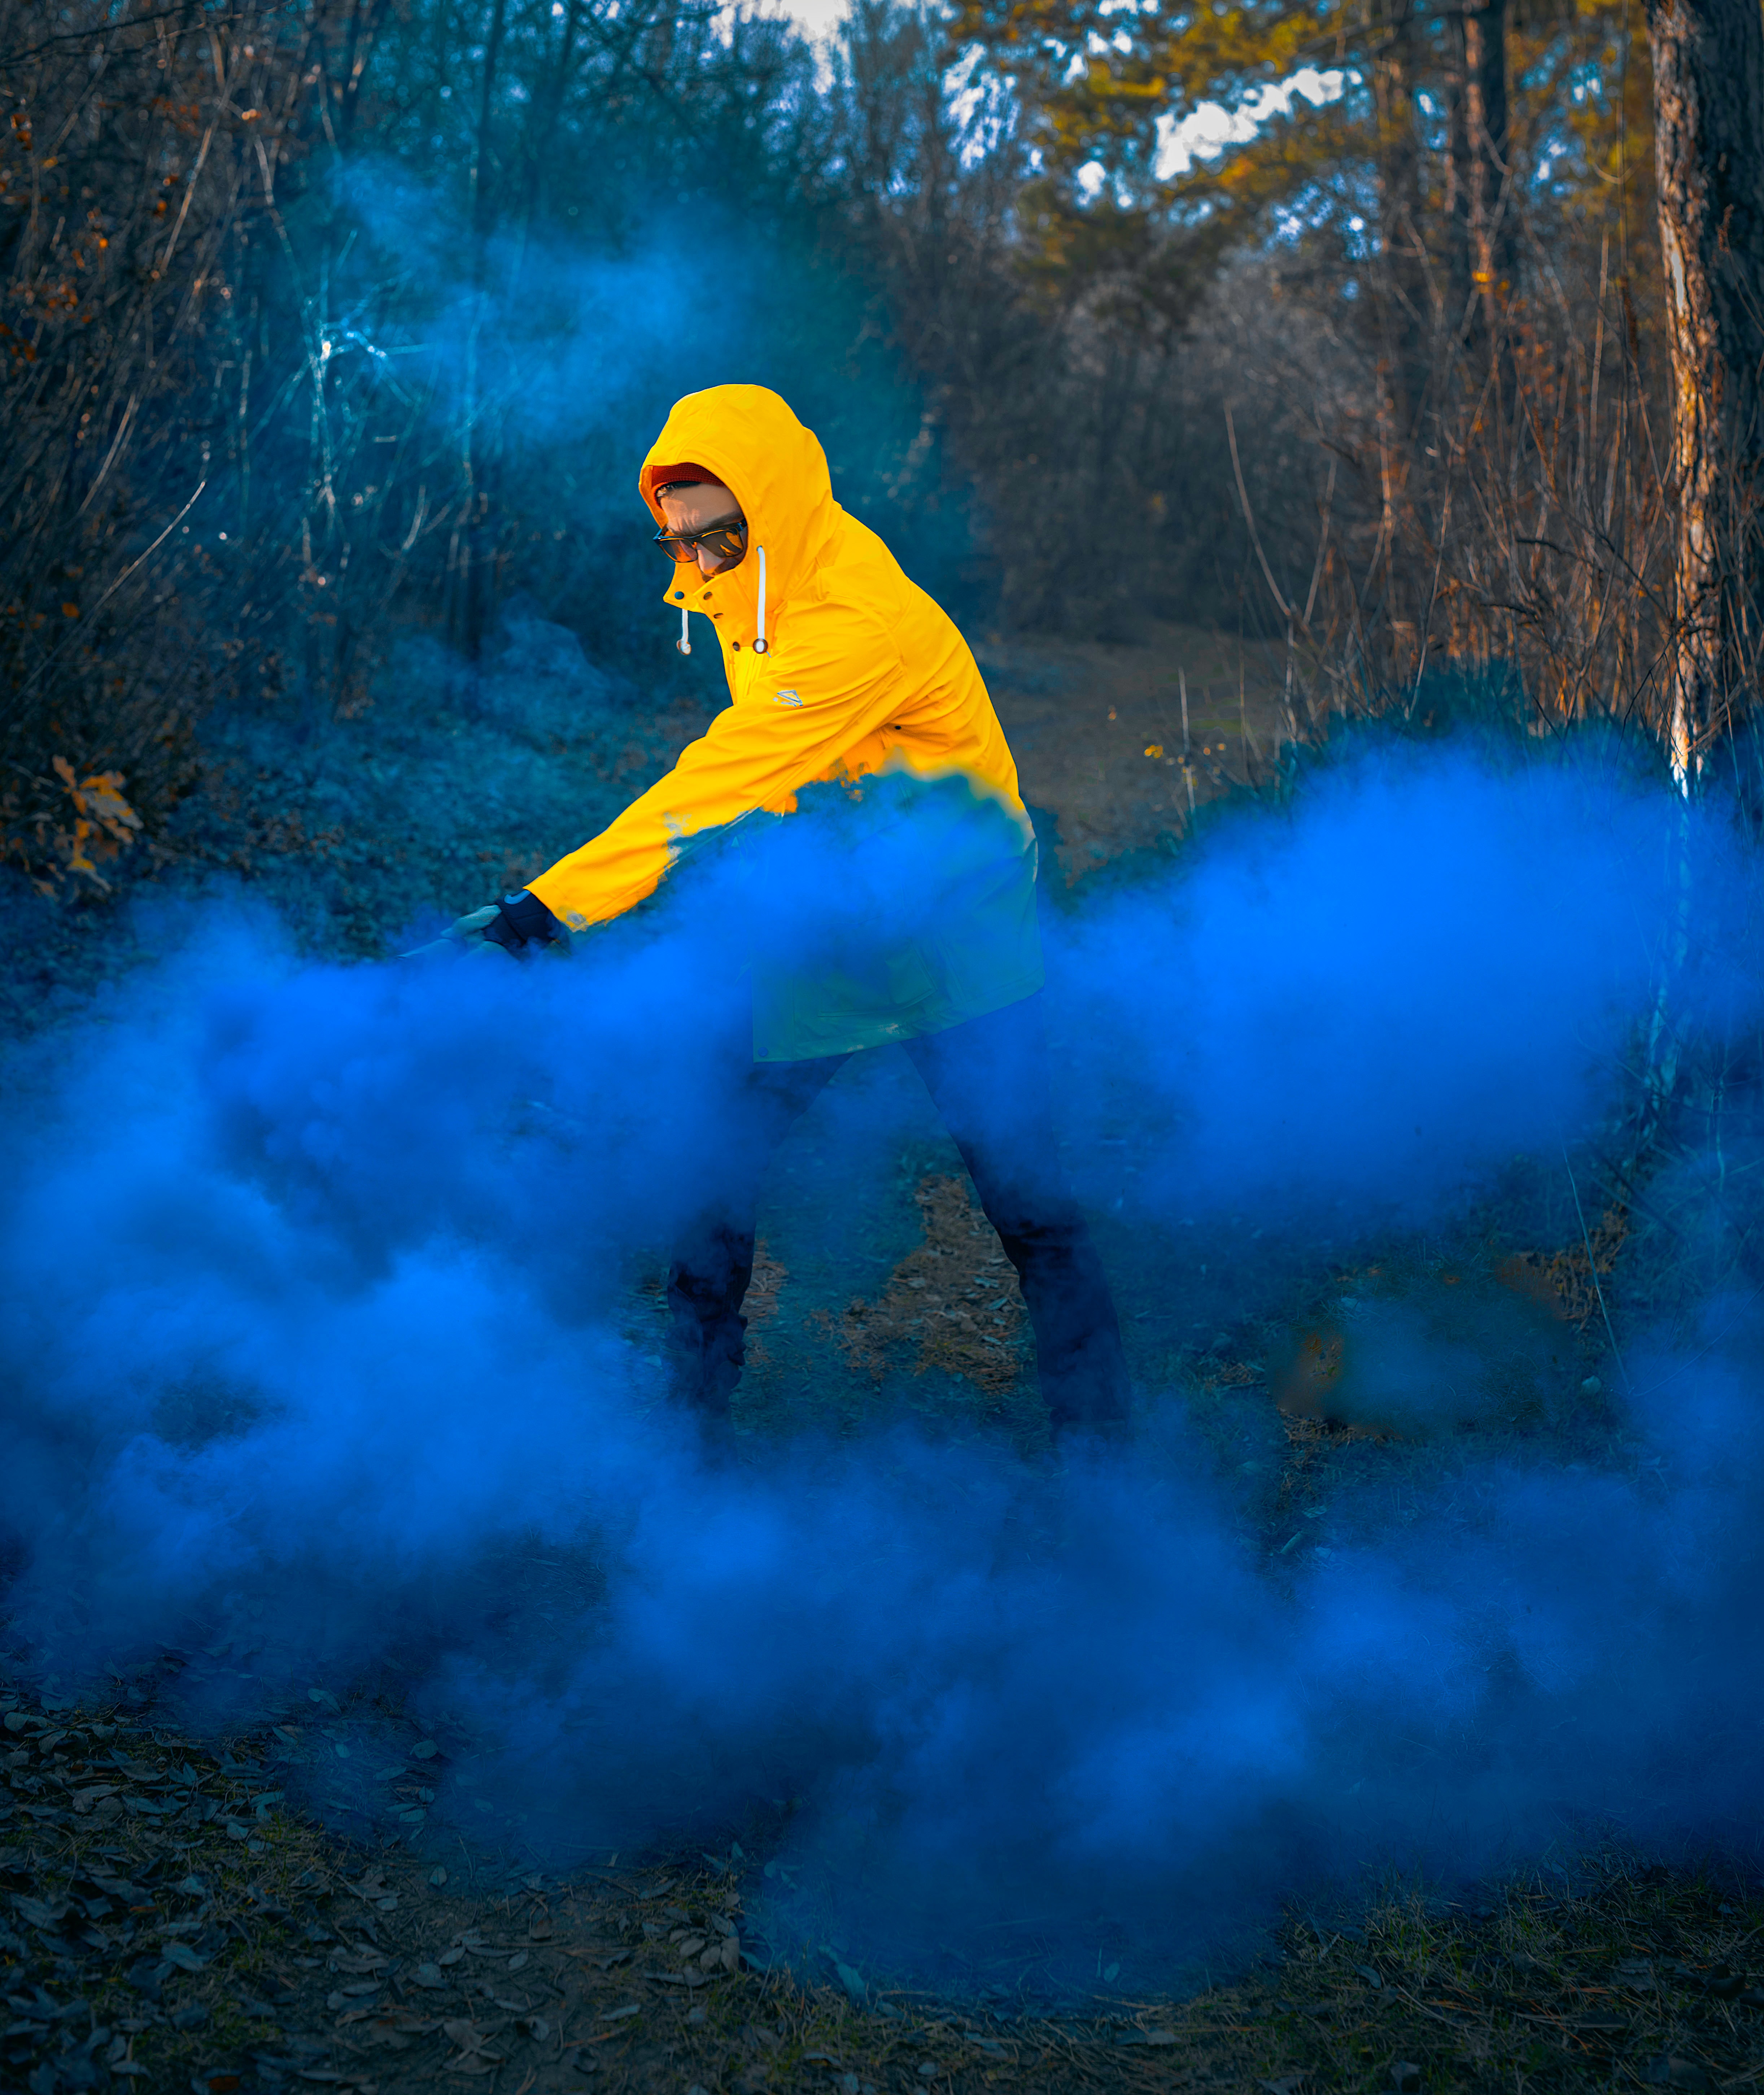
blue, yellow, sky, atmospheric phenomenon, tree, photography, cloud, freezing, reflection, winter, plant, forest